Pusher (boat)

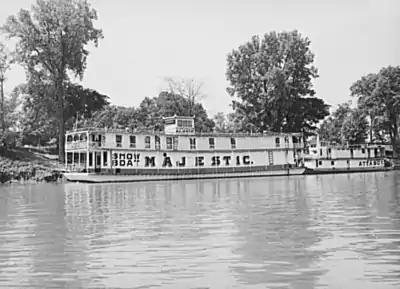
The showboat "Majestic" being pushed by its towboat "Attaboy"

The term towboat arises from steamboat days, when steamboat fortunes began to decline and to survive, steamboats began to "tow" wooden barges alongside to earn additional revenue. Eventually, the railroad expansion following the American Civil War ended the steamboat era.